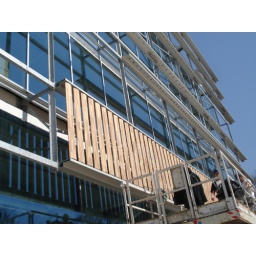
Extension of the office building of PGGM insurance company in Zeist, Holland. 2008 - 2010.